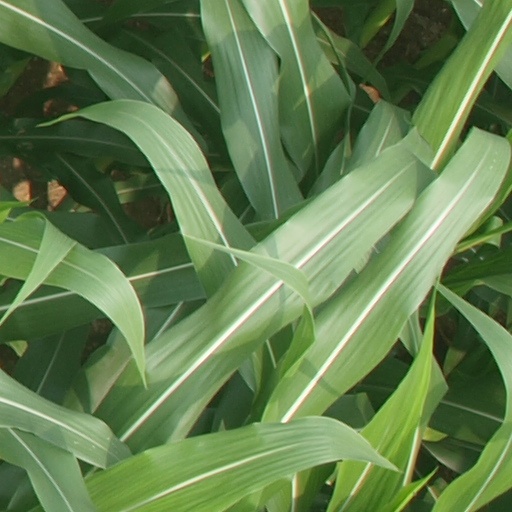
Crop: maize; corn